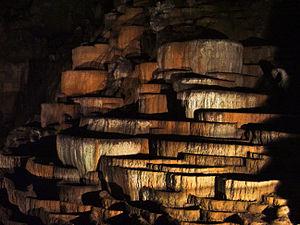
Un gour est une cuvette d’eau géologique naturelle dans la roche, généralement en forme de petit barrage naturel, parfois en série de terrasses en cascade, qui retient généralement de l’eau en période sèche, ou concrétion carbonatée en forme de barrage en travers d'un écoulement souterrain. Par extension, le terme peut être appliqué improprement à un simple trou d'eau en plein air, relativement profond, et conservant généralement l'eau en période sèche.